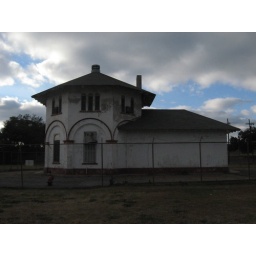
church right by industrial canal, below the bridge, 9th ward / holy cross neighborhood